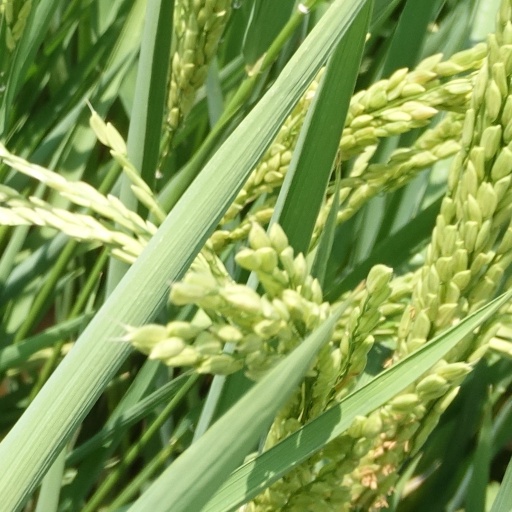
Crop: rice